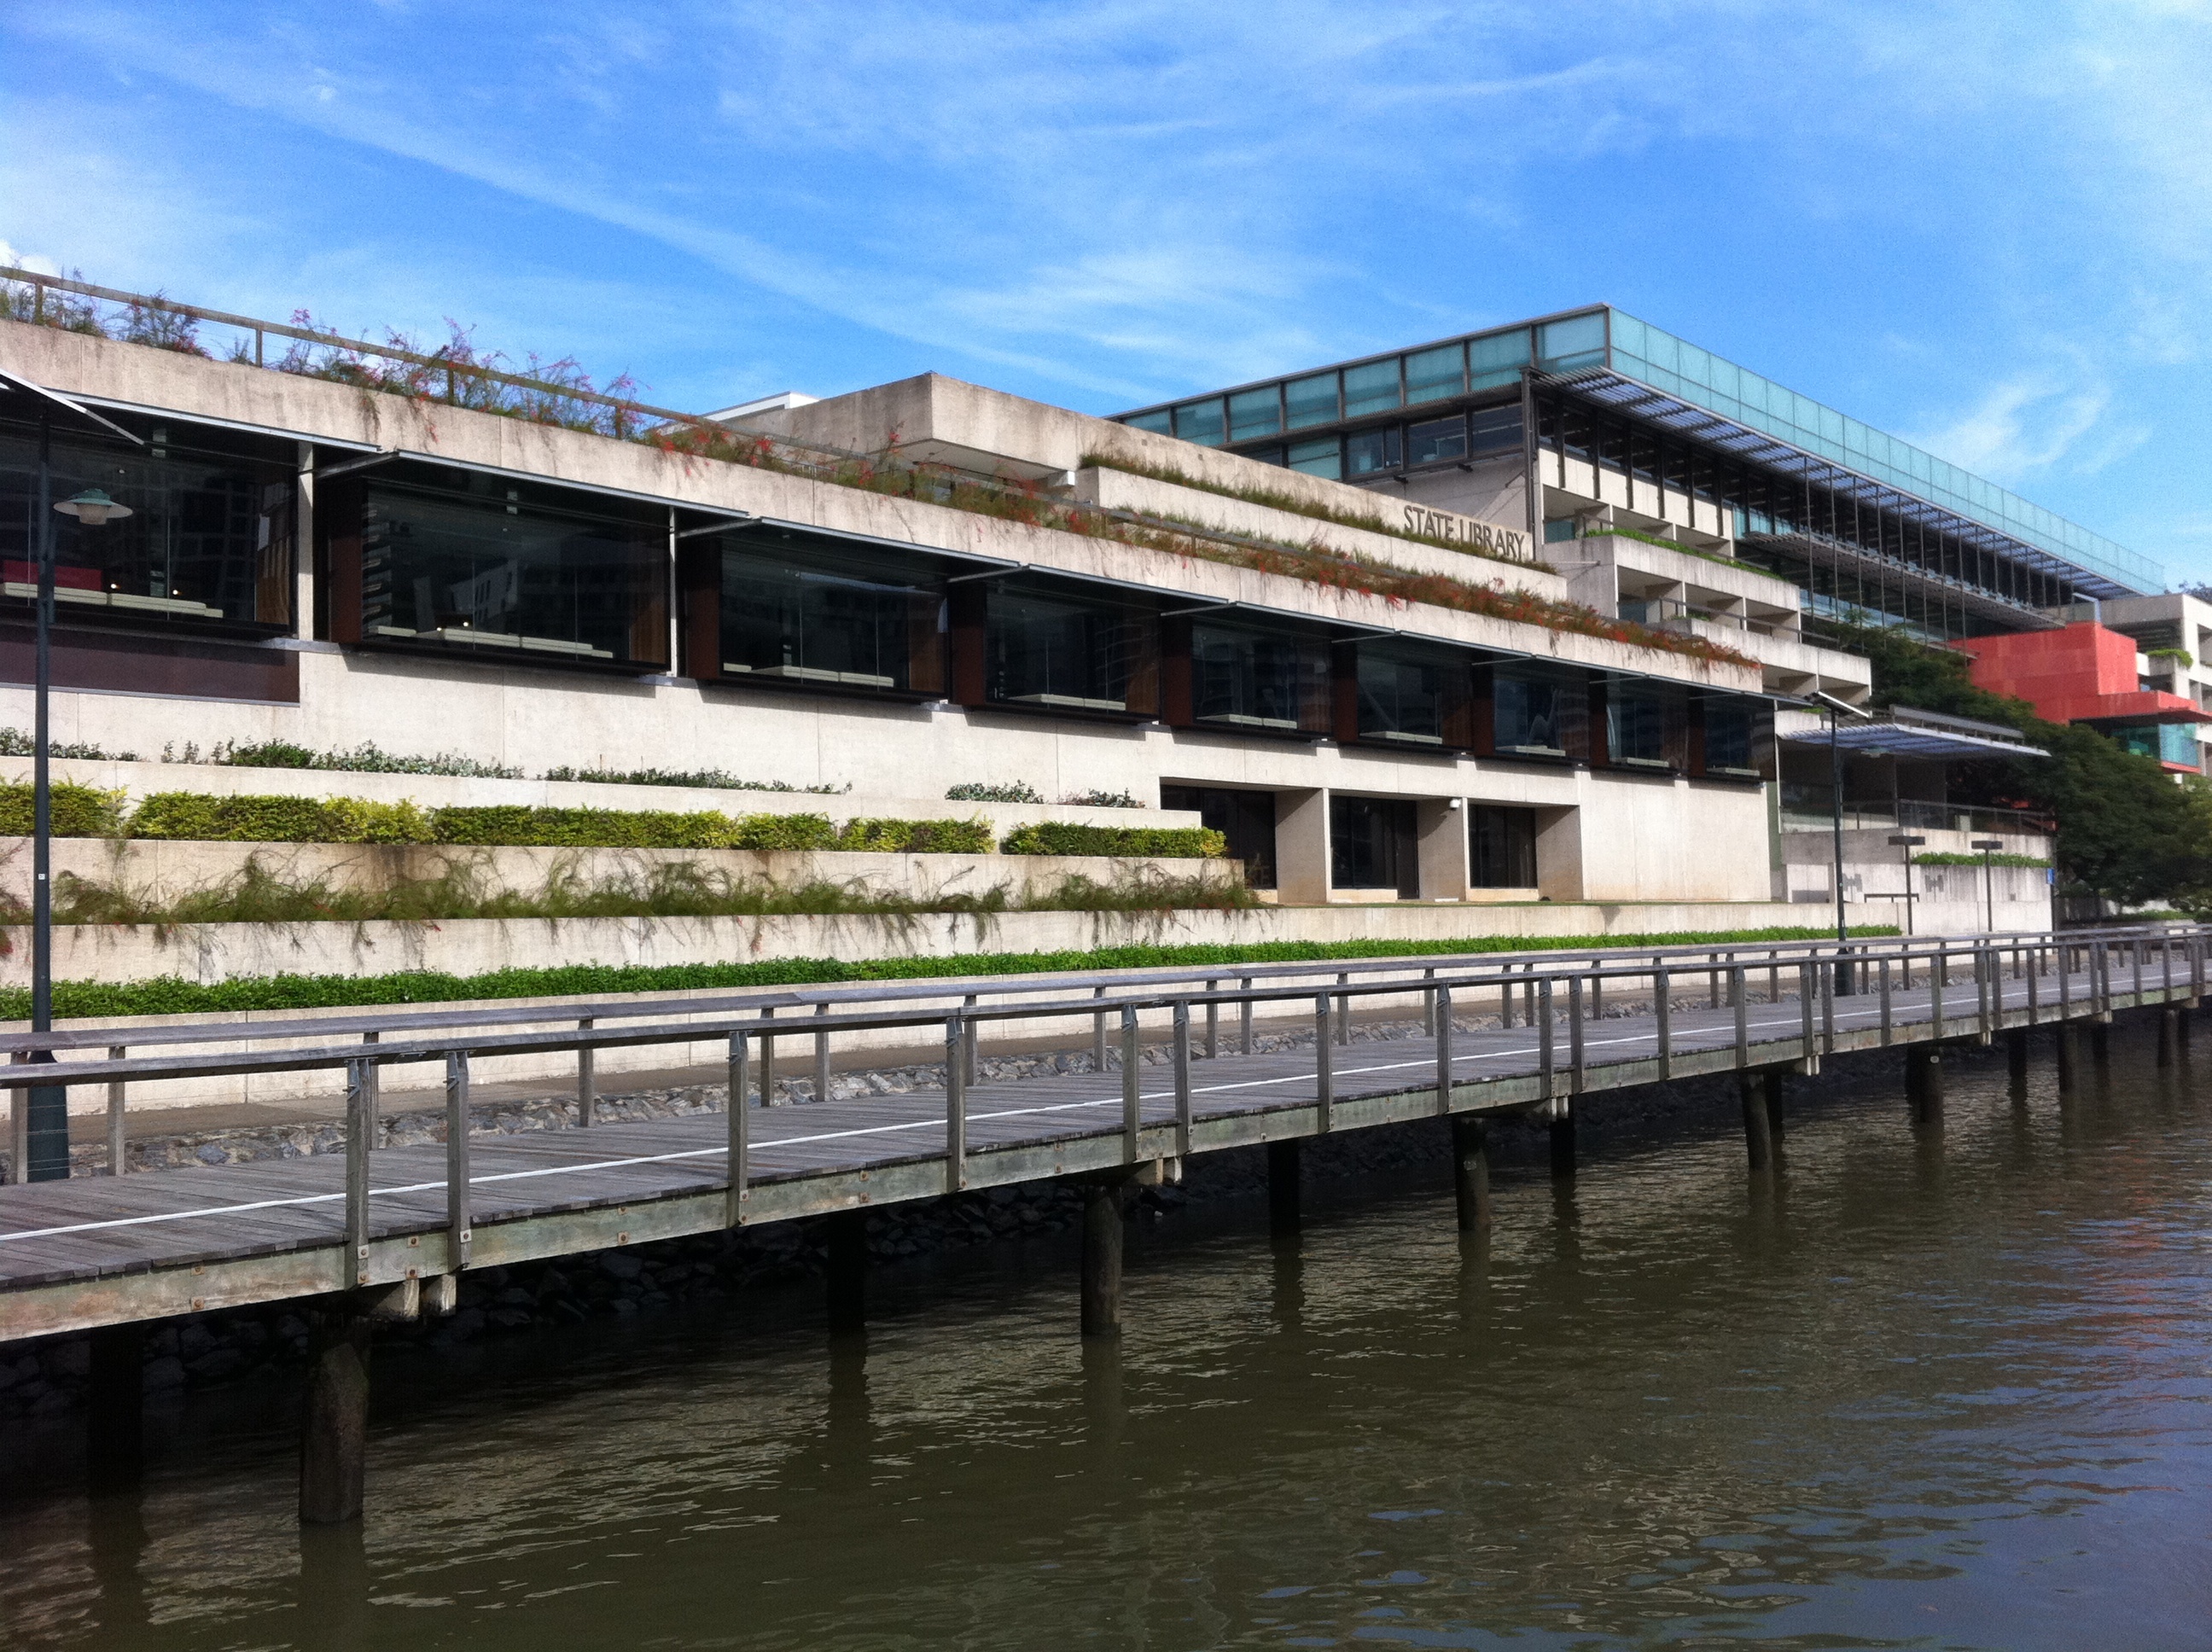
structure, bridge, river, transport, reflection, vehicle, stadium, waterway, public transport, rolling stock, sport venue